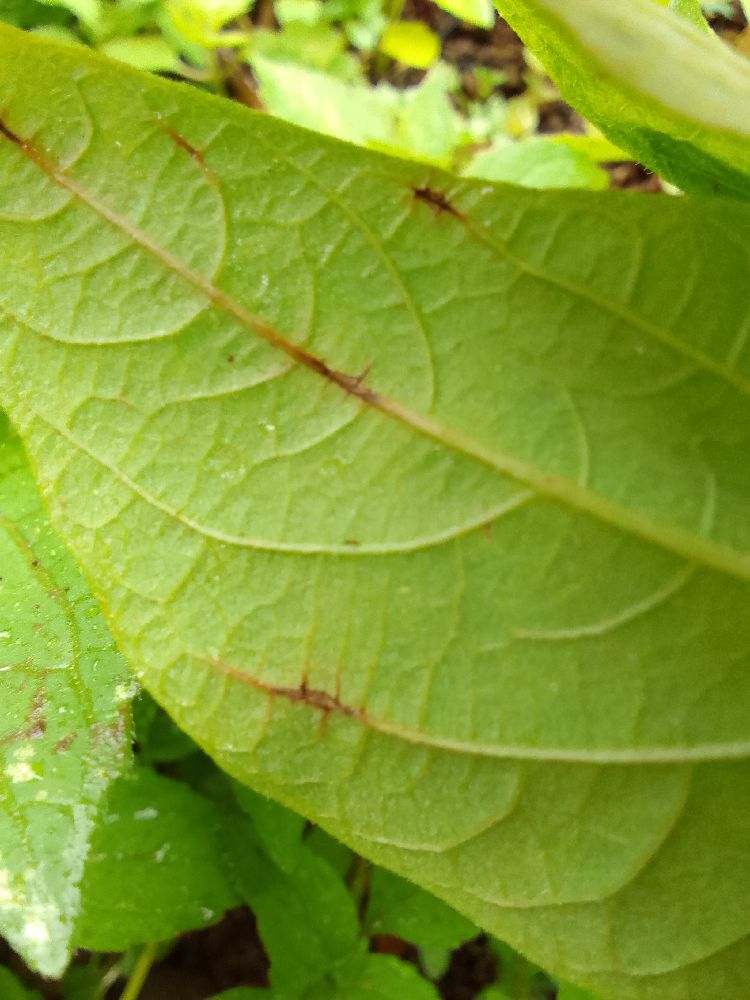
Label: anthracnose